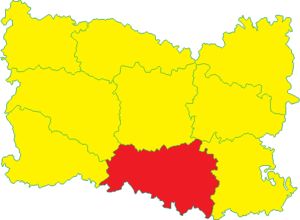
Carte du district de Senlis du département de l'Oise (1790 - 1795)
Fleurines est une commune française située dans le département de l'Oise en région Hauts-de-France au cœur de la forêt d'Halatte. Implantée au centre d'une clairière agricole, Fleurines bénéficie d'une situation particulière peu courante dans la région. La commune est en effet limitrophe des deux pôles urbains que constituent Pont-Sainte-Maxence au nord, et Senlis au sud.
Le district de Senlis est une ancienne division territoriale française du département de l'Oise de 1790 à 1795.